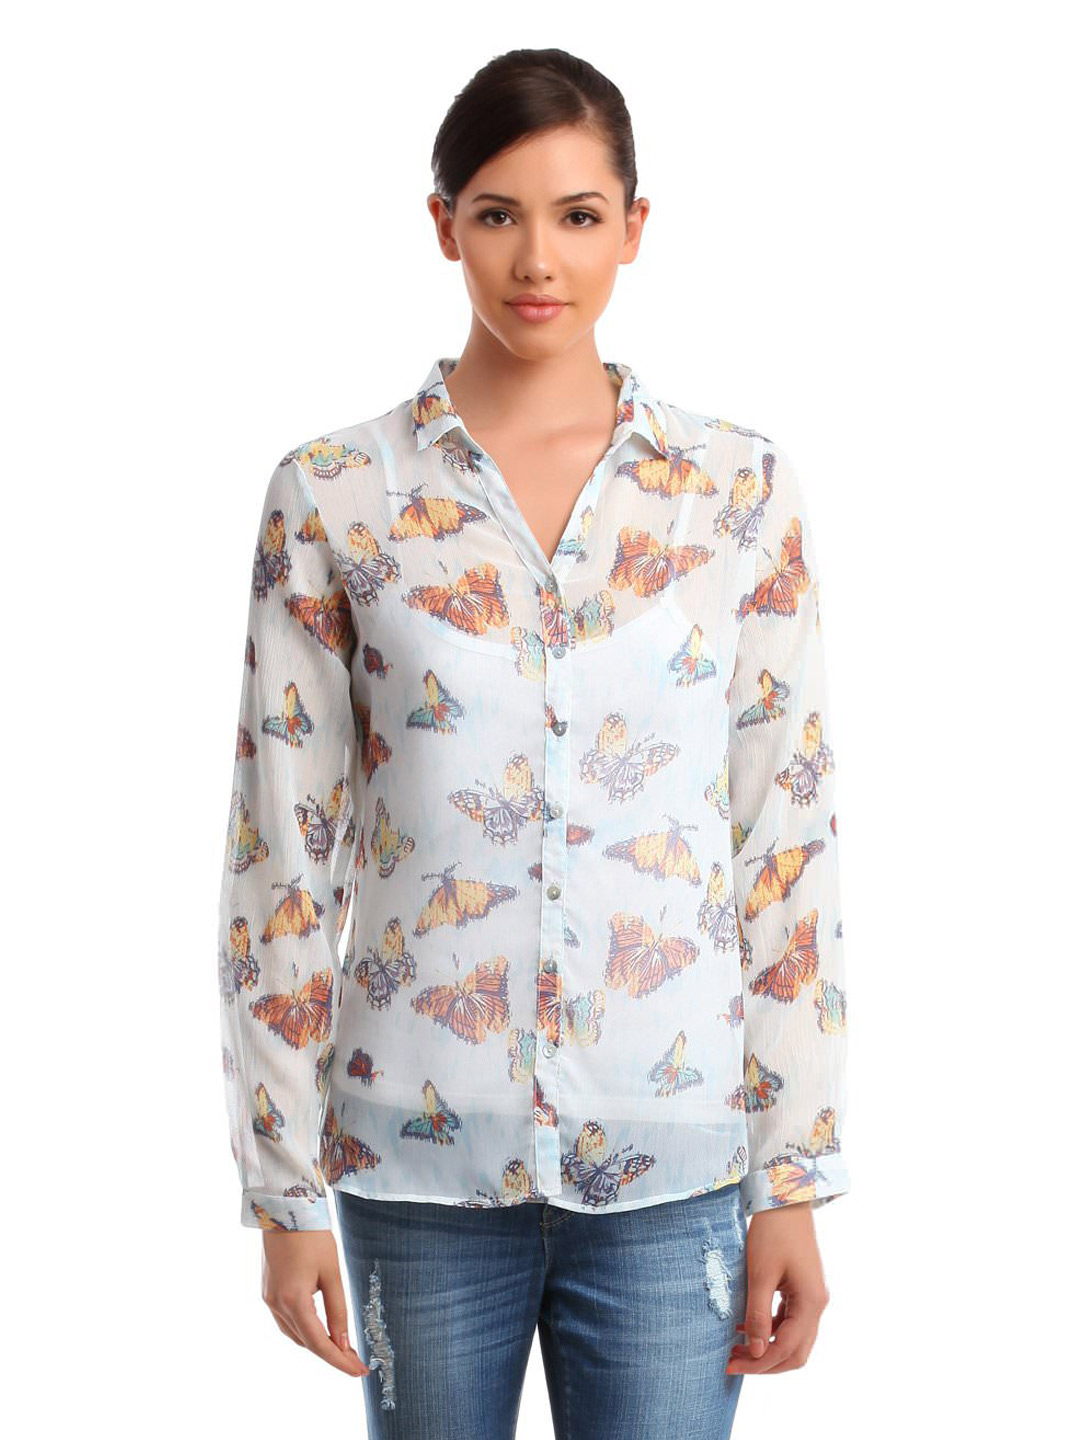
Femella Women White Printed Shirt
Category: Apparel / Topwear / Shirts
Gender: Women
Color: White
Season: Summer 2012
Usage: Casual